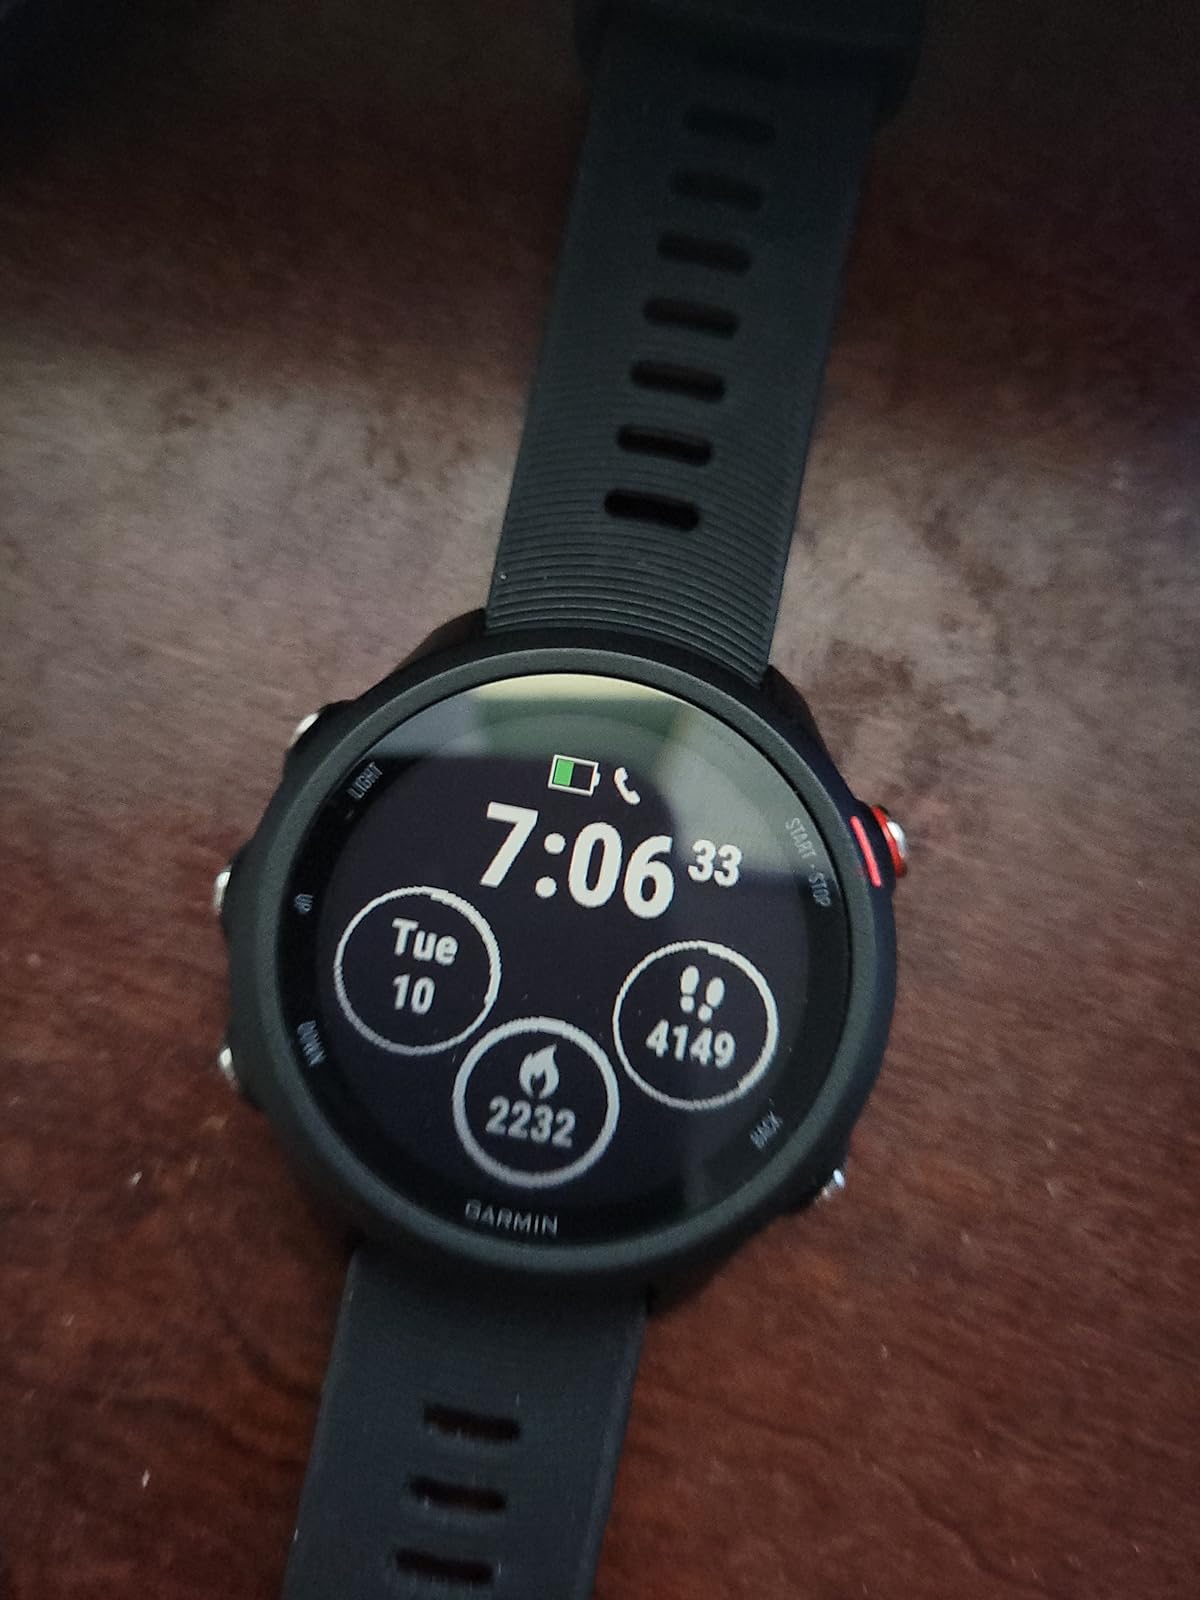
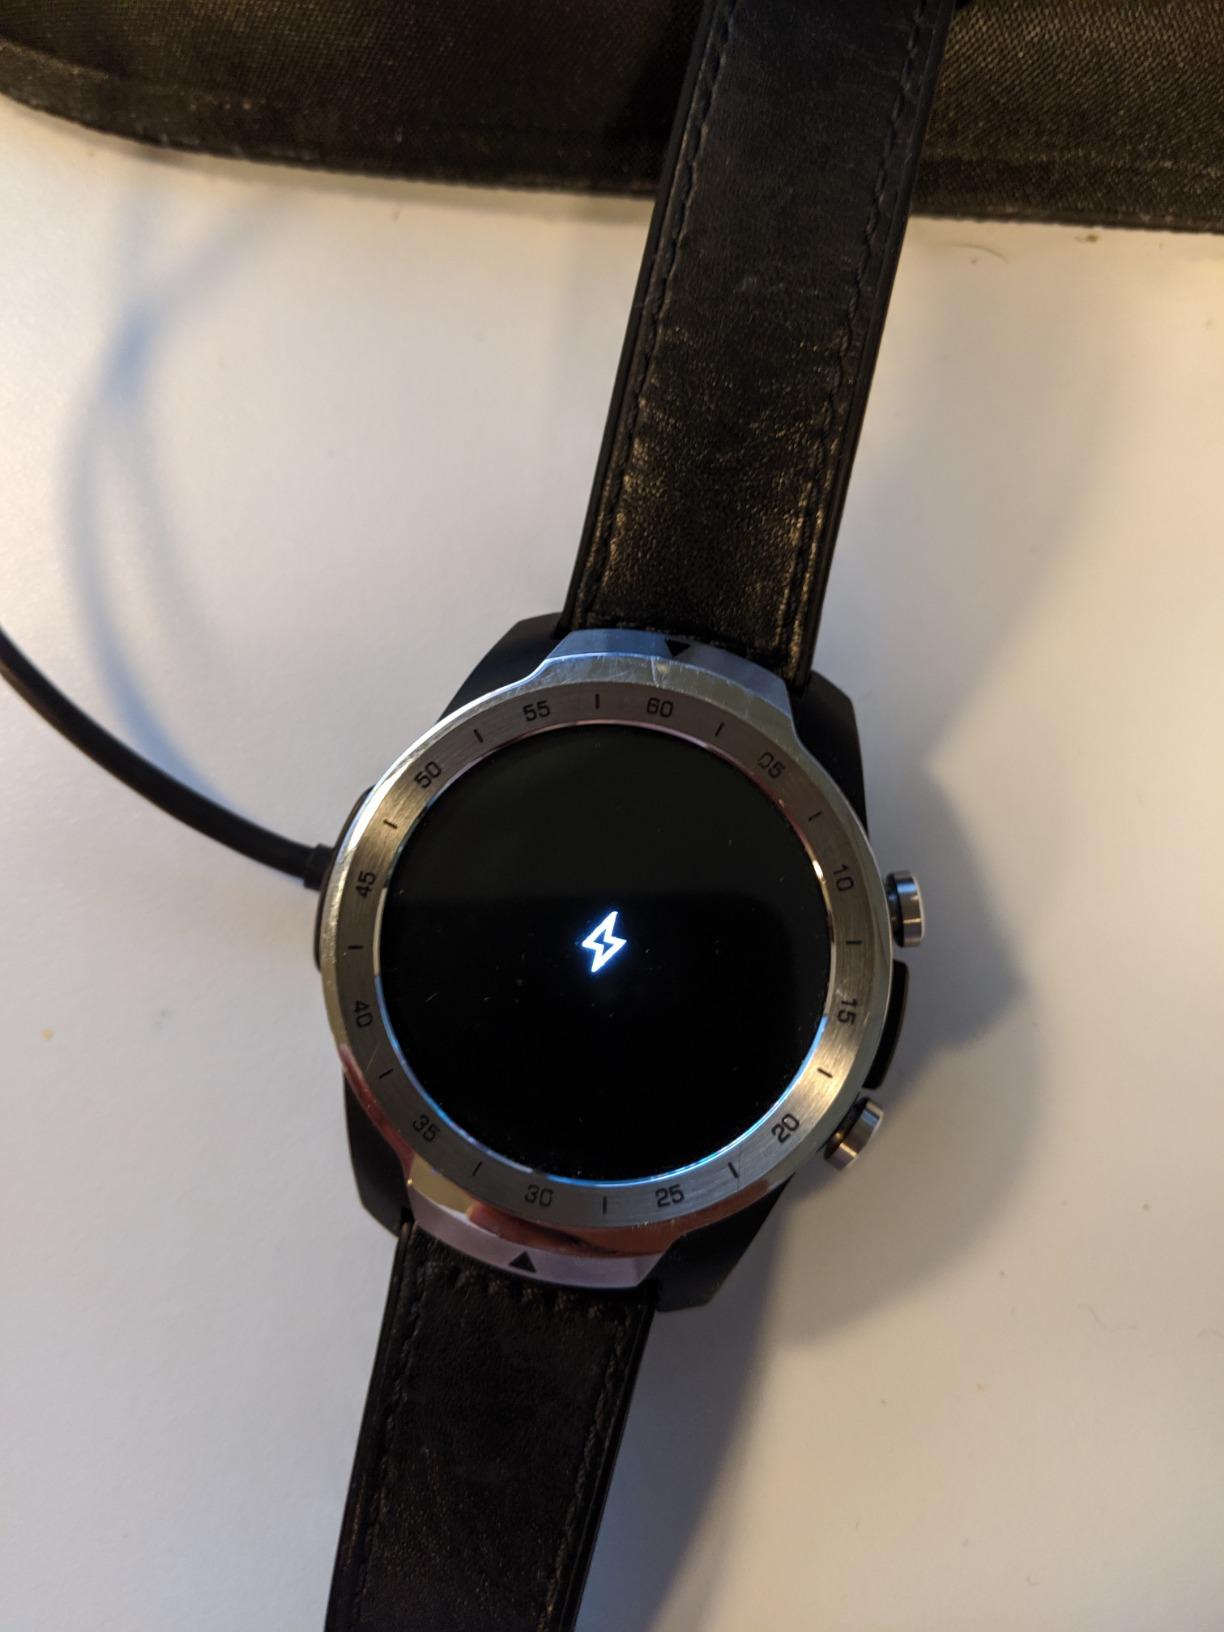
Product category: smartwatch
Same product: no